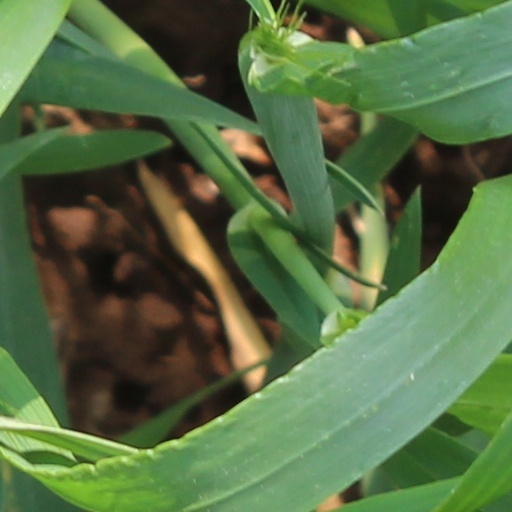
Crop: wheat